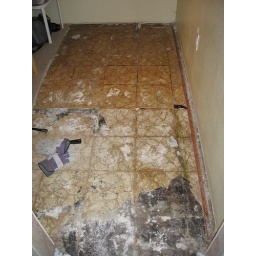
Old floor in office